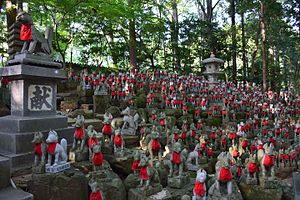
Inari / Templer
Inari er japansk kami, gudinde for ris, ræve, sake og te, velsignelse, frugtbarhed, landbrug samt smedearbejde og handel i shintoismen og japansk folkeminde. Inari er en af de mest populære og vigtigste kami i Japan og cirka en tredjedel af alle japanske shinto Torii-altre er dedikeret til Inari.